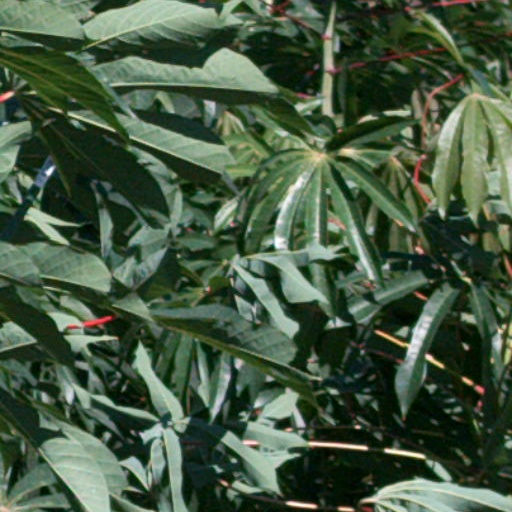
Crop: cassava